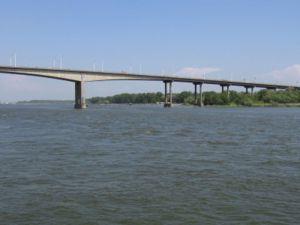
Le réseau routier russe comprend des routes internationales ainsi que des routes fédérales, régionales ou locales. Tout comme la croissance du trafic routier en Russie, il est en pleine expansion. Prolongations, mise aux normes européennes et constructions se multiplient dans tout le pays.
La route Magistrale M4 est une importante voie de circulation qui relie Moscou à Rostov-sur-le-Don en Russie.